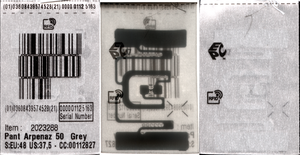
La radio-identification, le plus souvent désignée par le sigle RFID, est une méthode pour mémoriser et récupérer des données à distance en utilisant des marqueurs appelés « radio-étiquettes ».